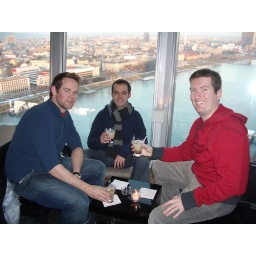
observation tower bar in bratislava. one of the highlights of the trip!